Grav Armor

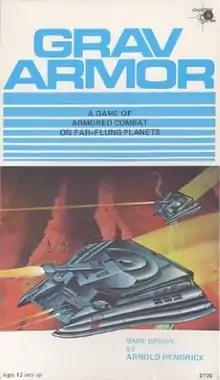
Cover art by Bob Depew, 1982

Grav Armor is a science fiction tank combat board game published by Heritage Models in 1982.